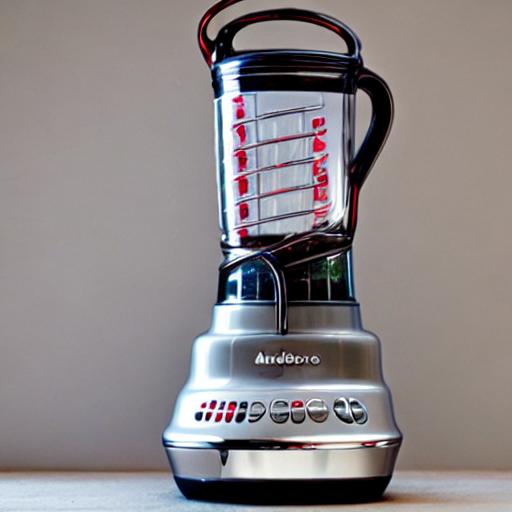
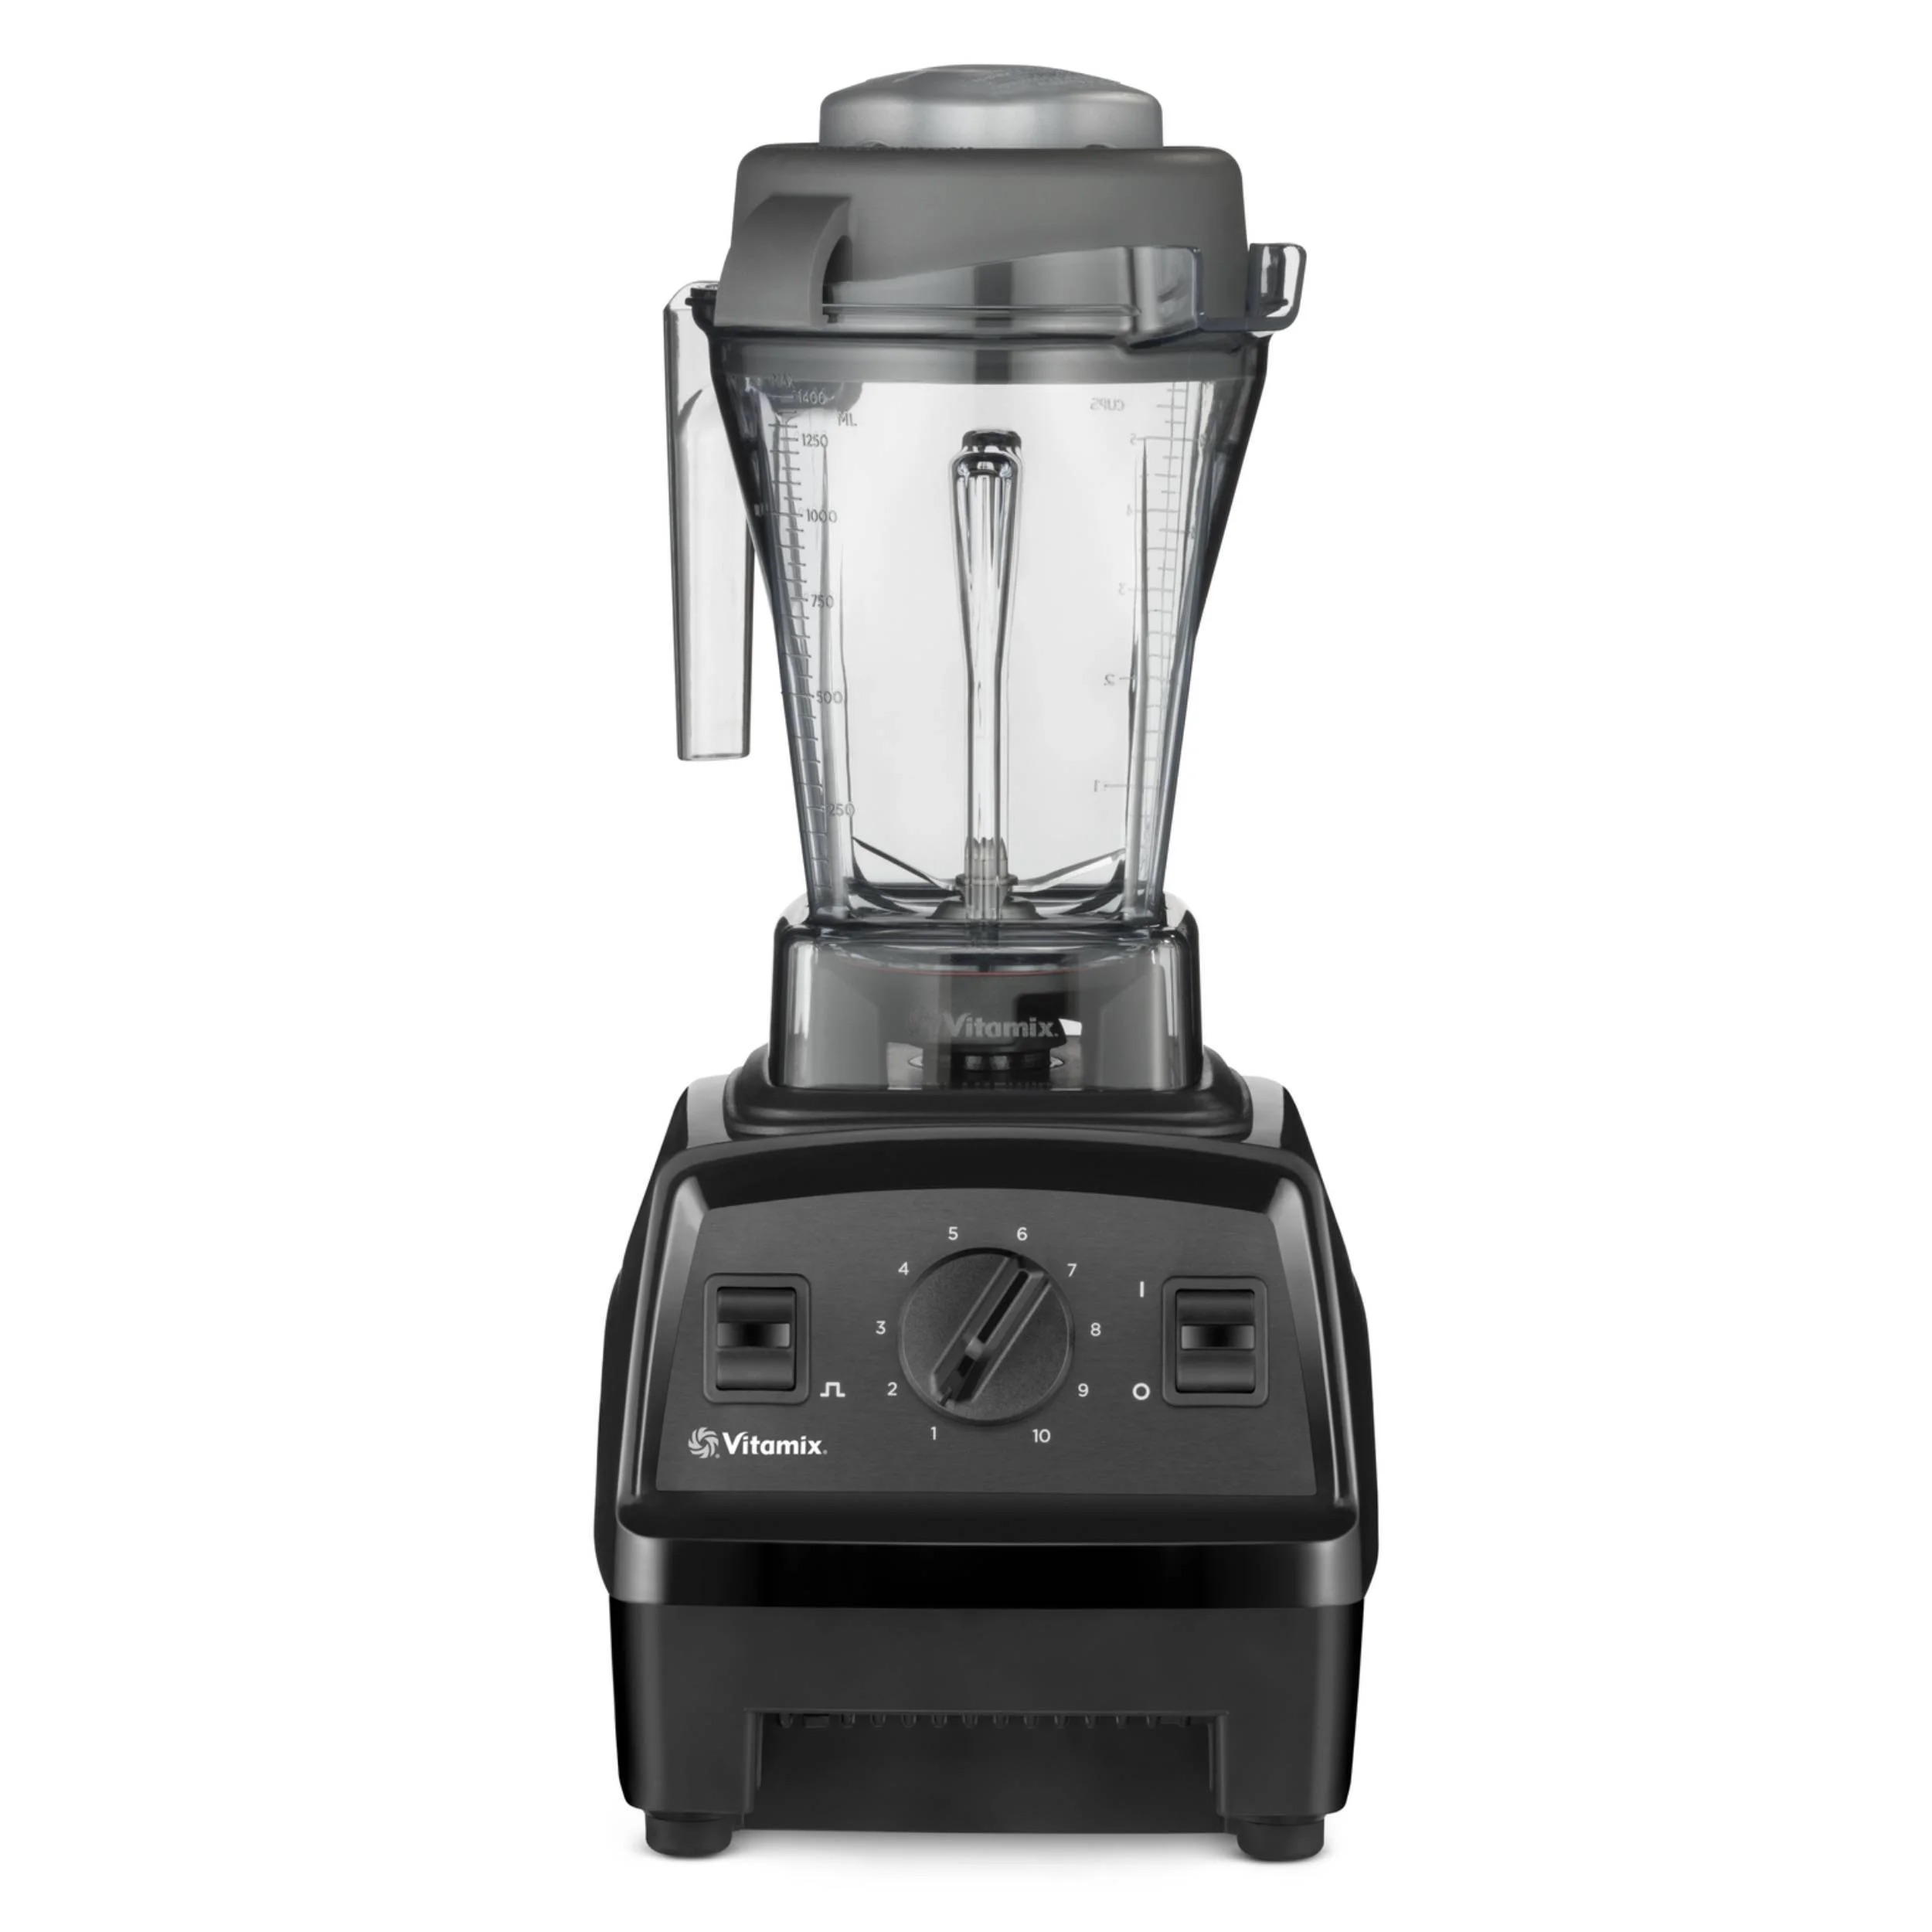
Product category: items_blender
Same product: no